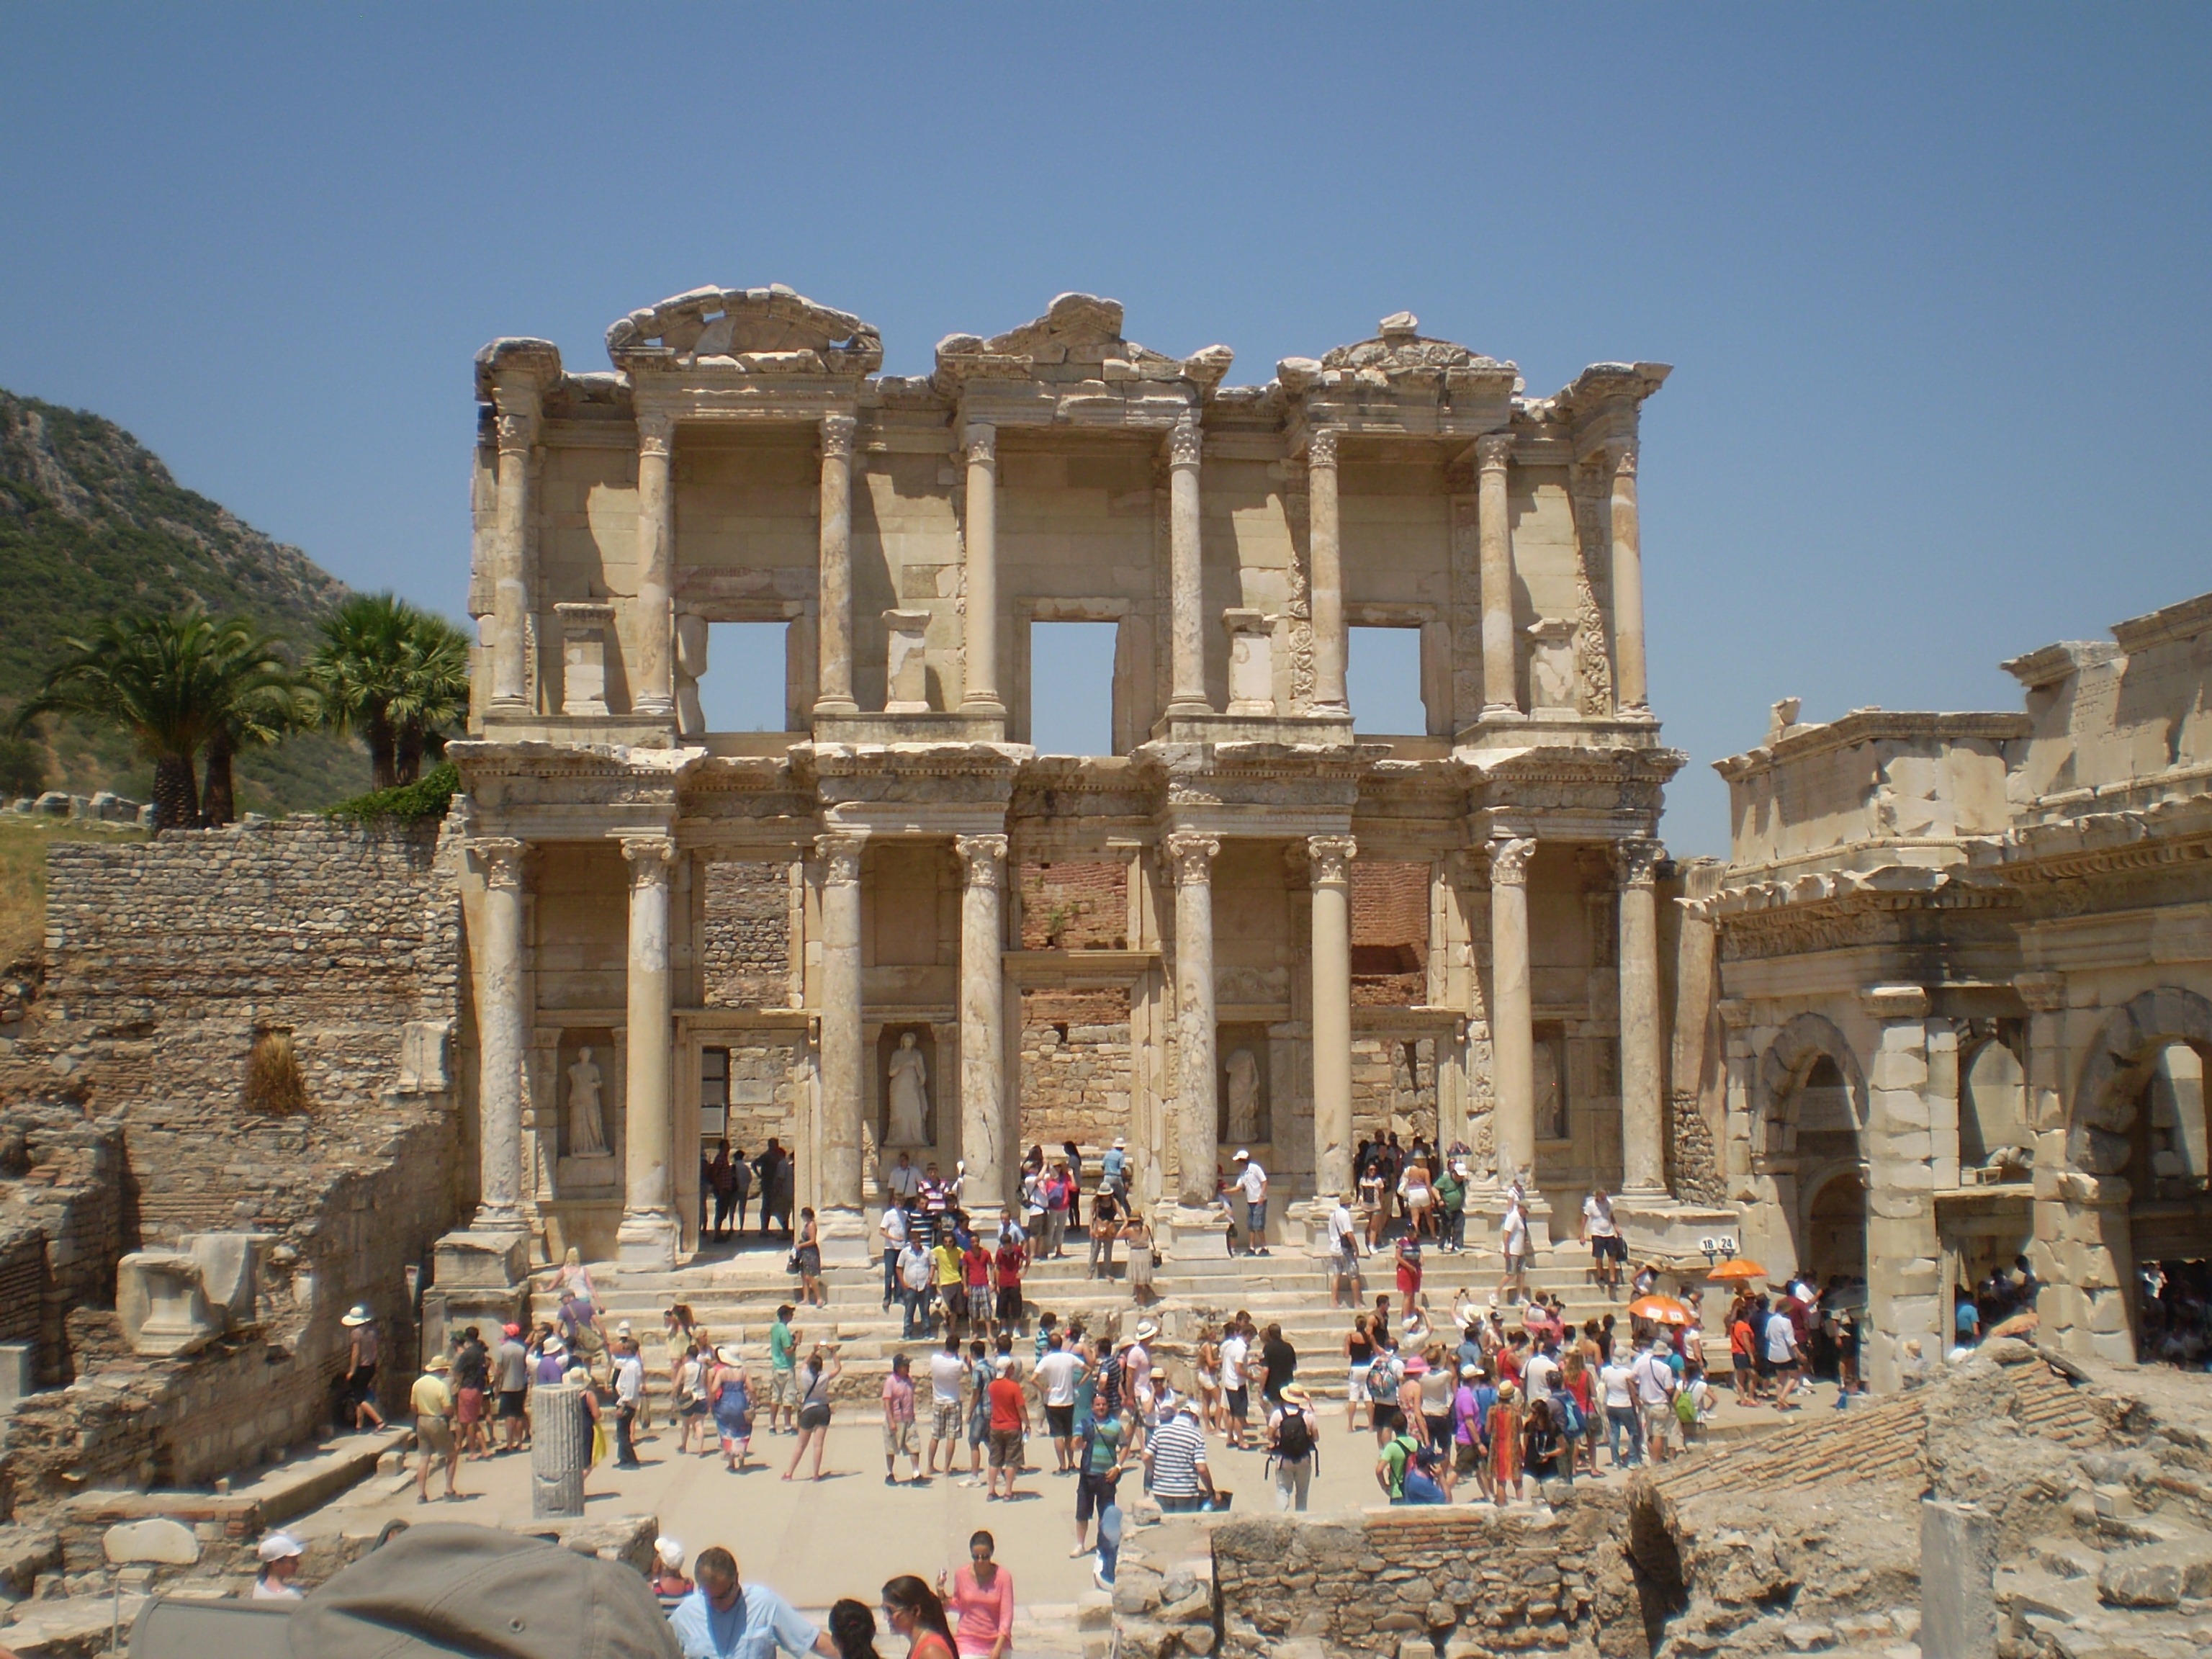
building, palace, plaza, landmark, tourism, place of worship, ruins, town square, basilica, ancient rome, unesco world heritage site, historic site, ephesus, library of celsus, ancient history, ancient roman architecture